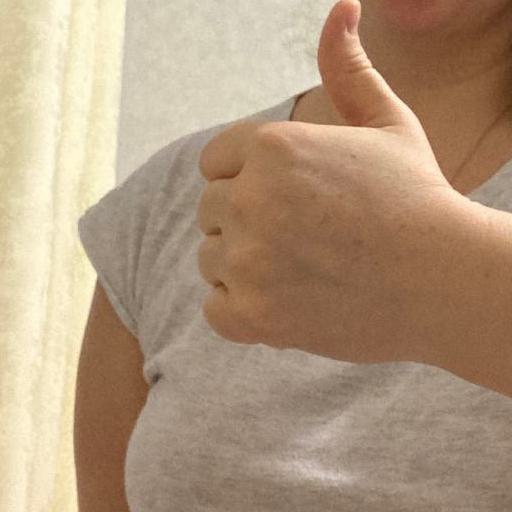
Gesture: like